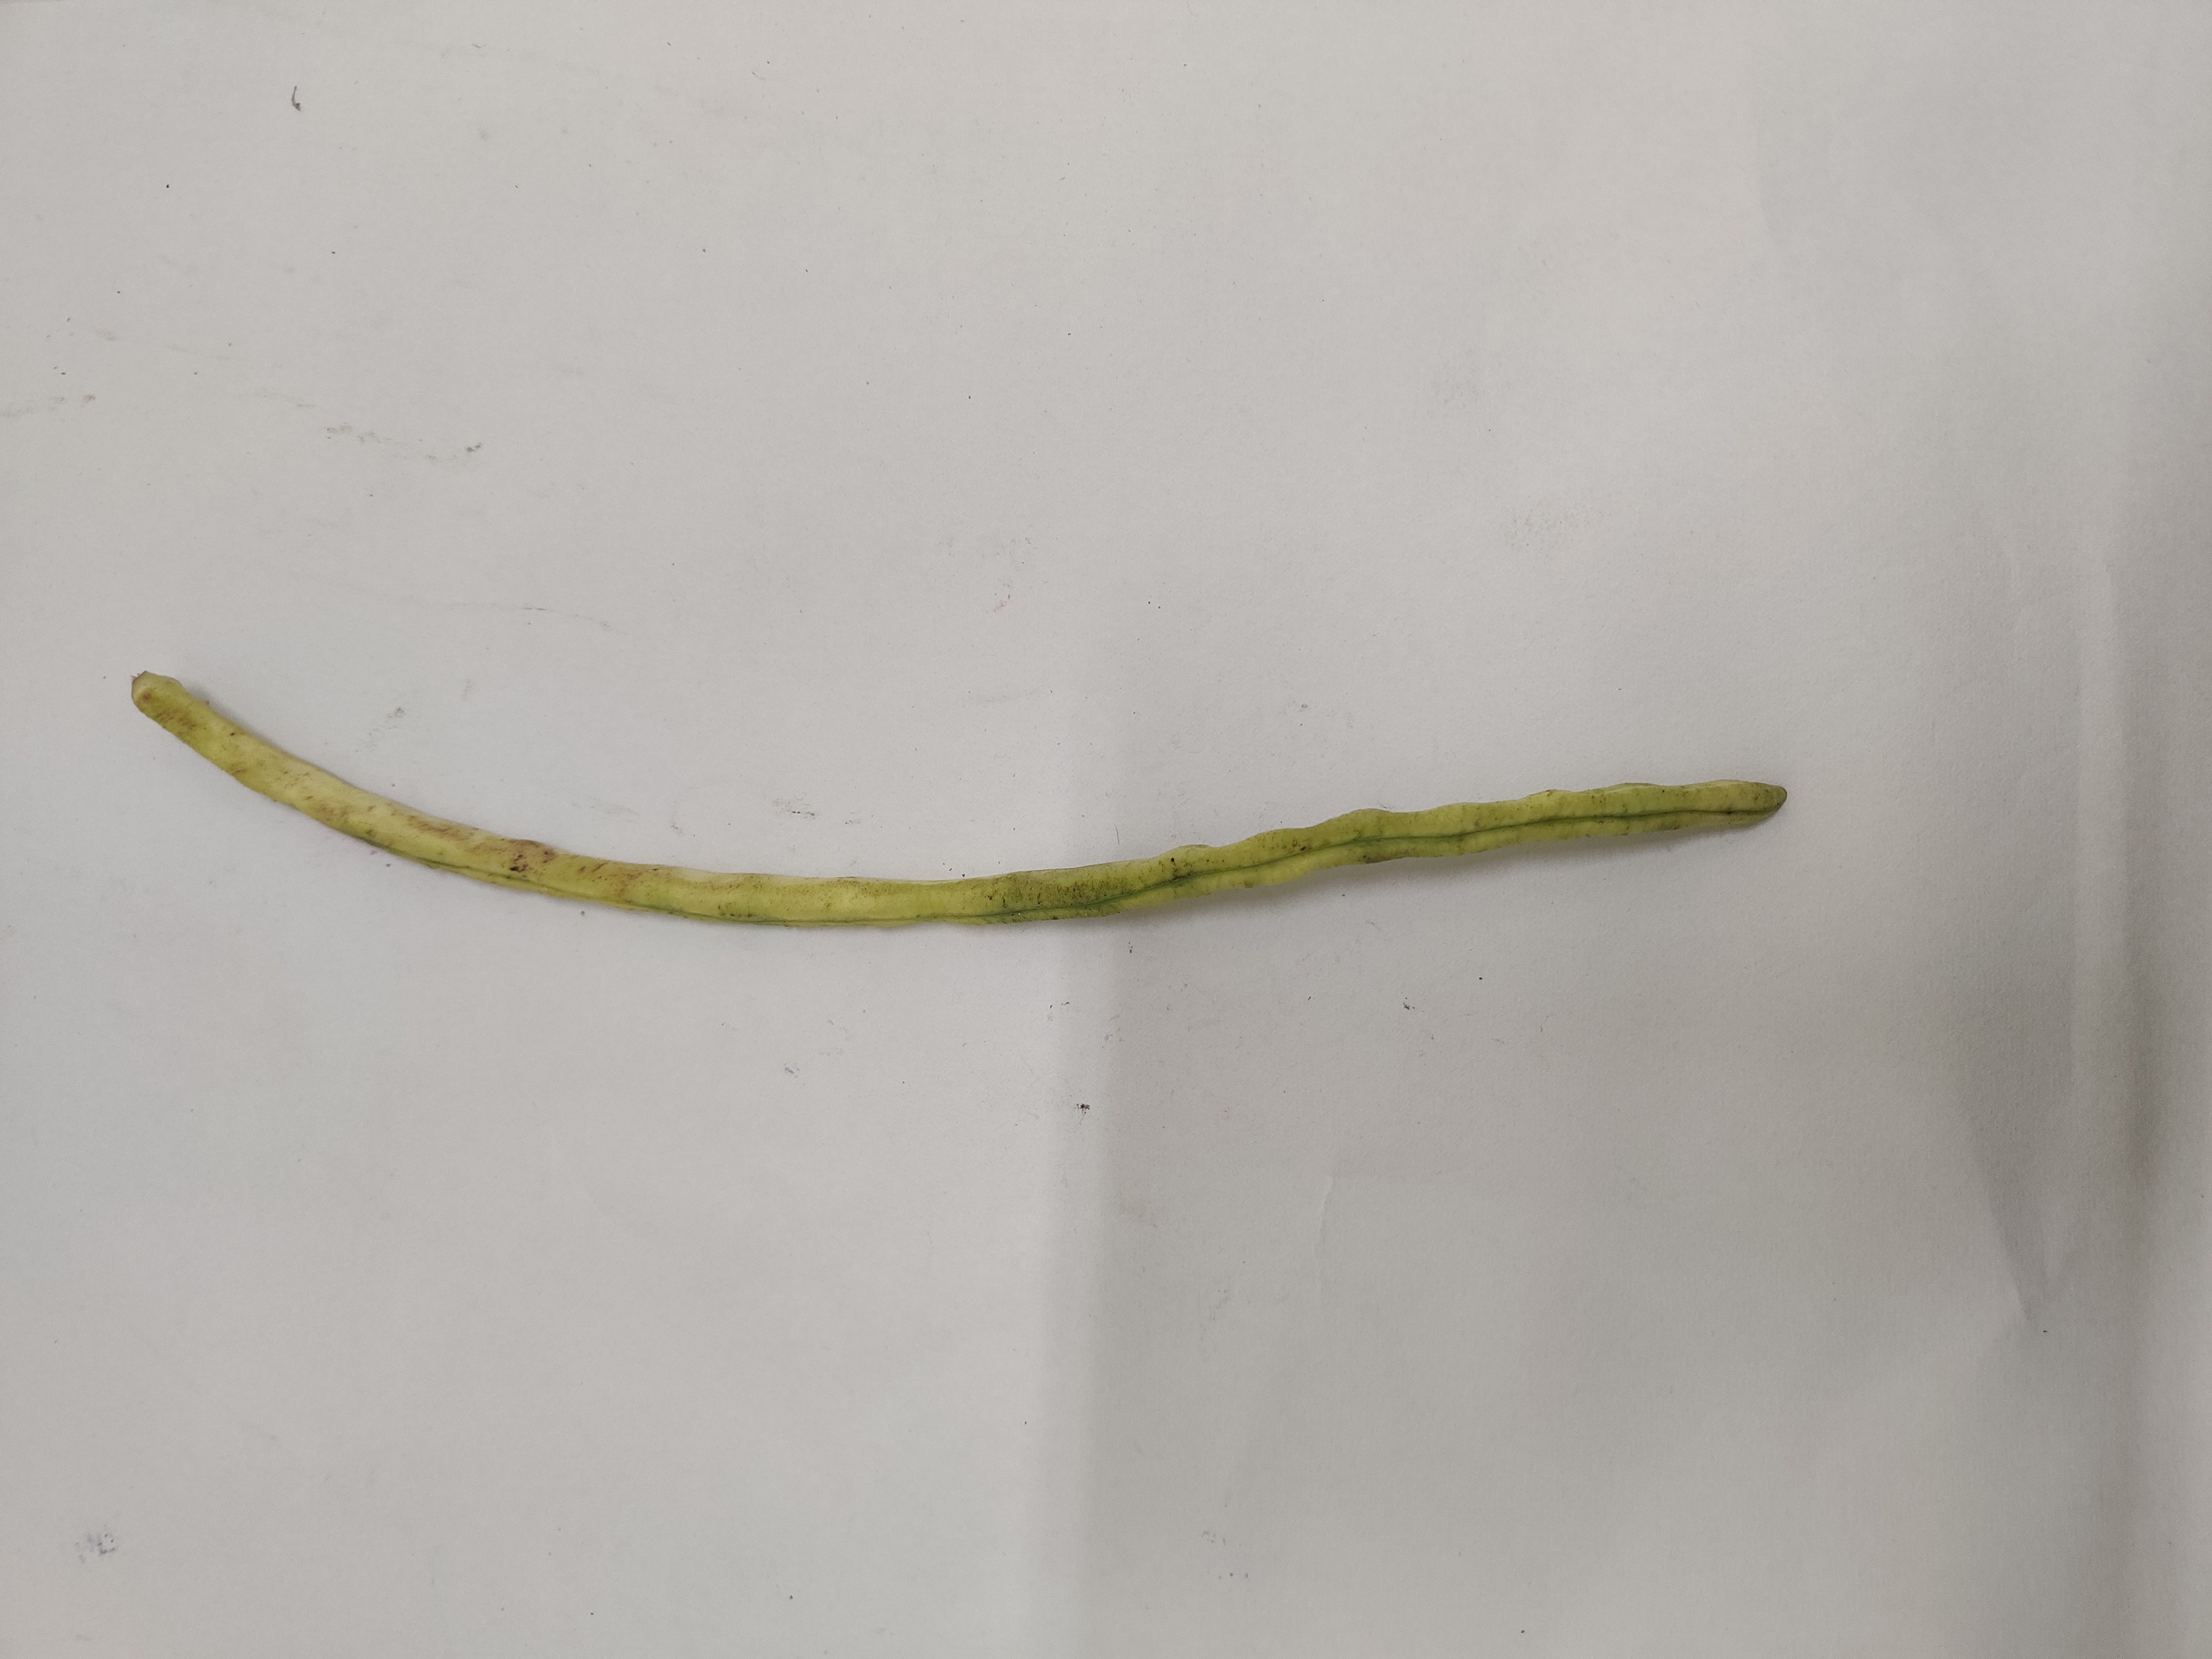
Crop: Cowpea
Condition: Severely Damaged